Eli Verschleiser

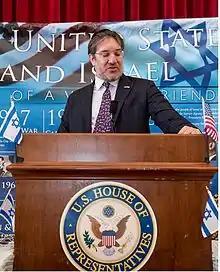
Eli Verschleiser in 2015

Eli Verschleiser is a founding partner and Chairman of the Multi Group of Companies. Through his companies Mr. Verschleiser has participated in $10+ billion of real estate transactions, including over two million square feet of office buildings, multi family, and residential condominium projects. In 2012, Verschleiser co-founded a $1 billion dollar public REIT.